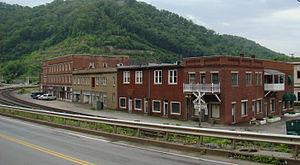
Matewan est une ville américaine située dans le comté de Mingo en Virginie-Occidentale.